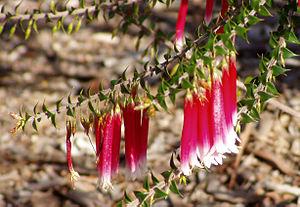
Epacris est un genre de 35 à 40 espèces de plantes à fleurs de la famille des Ericaceae.